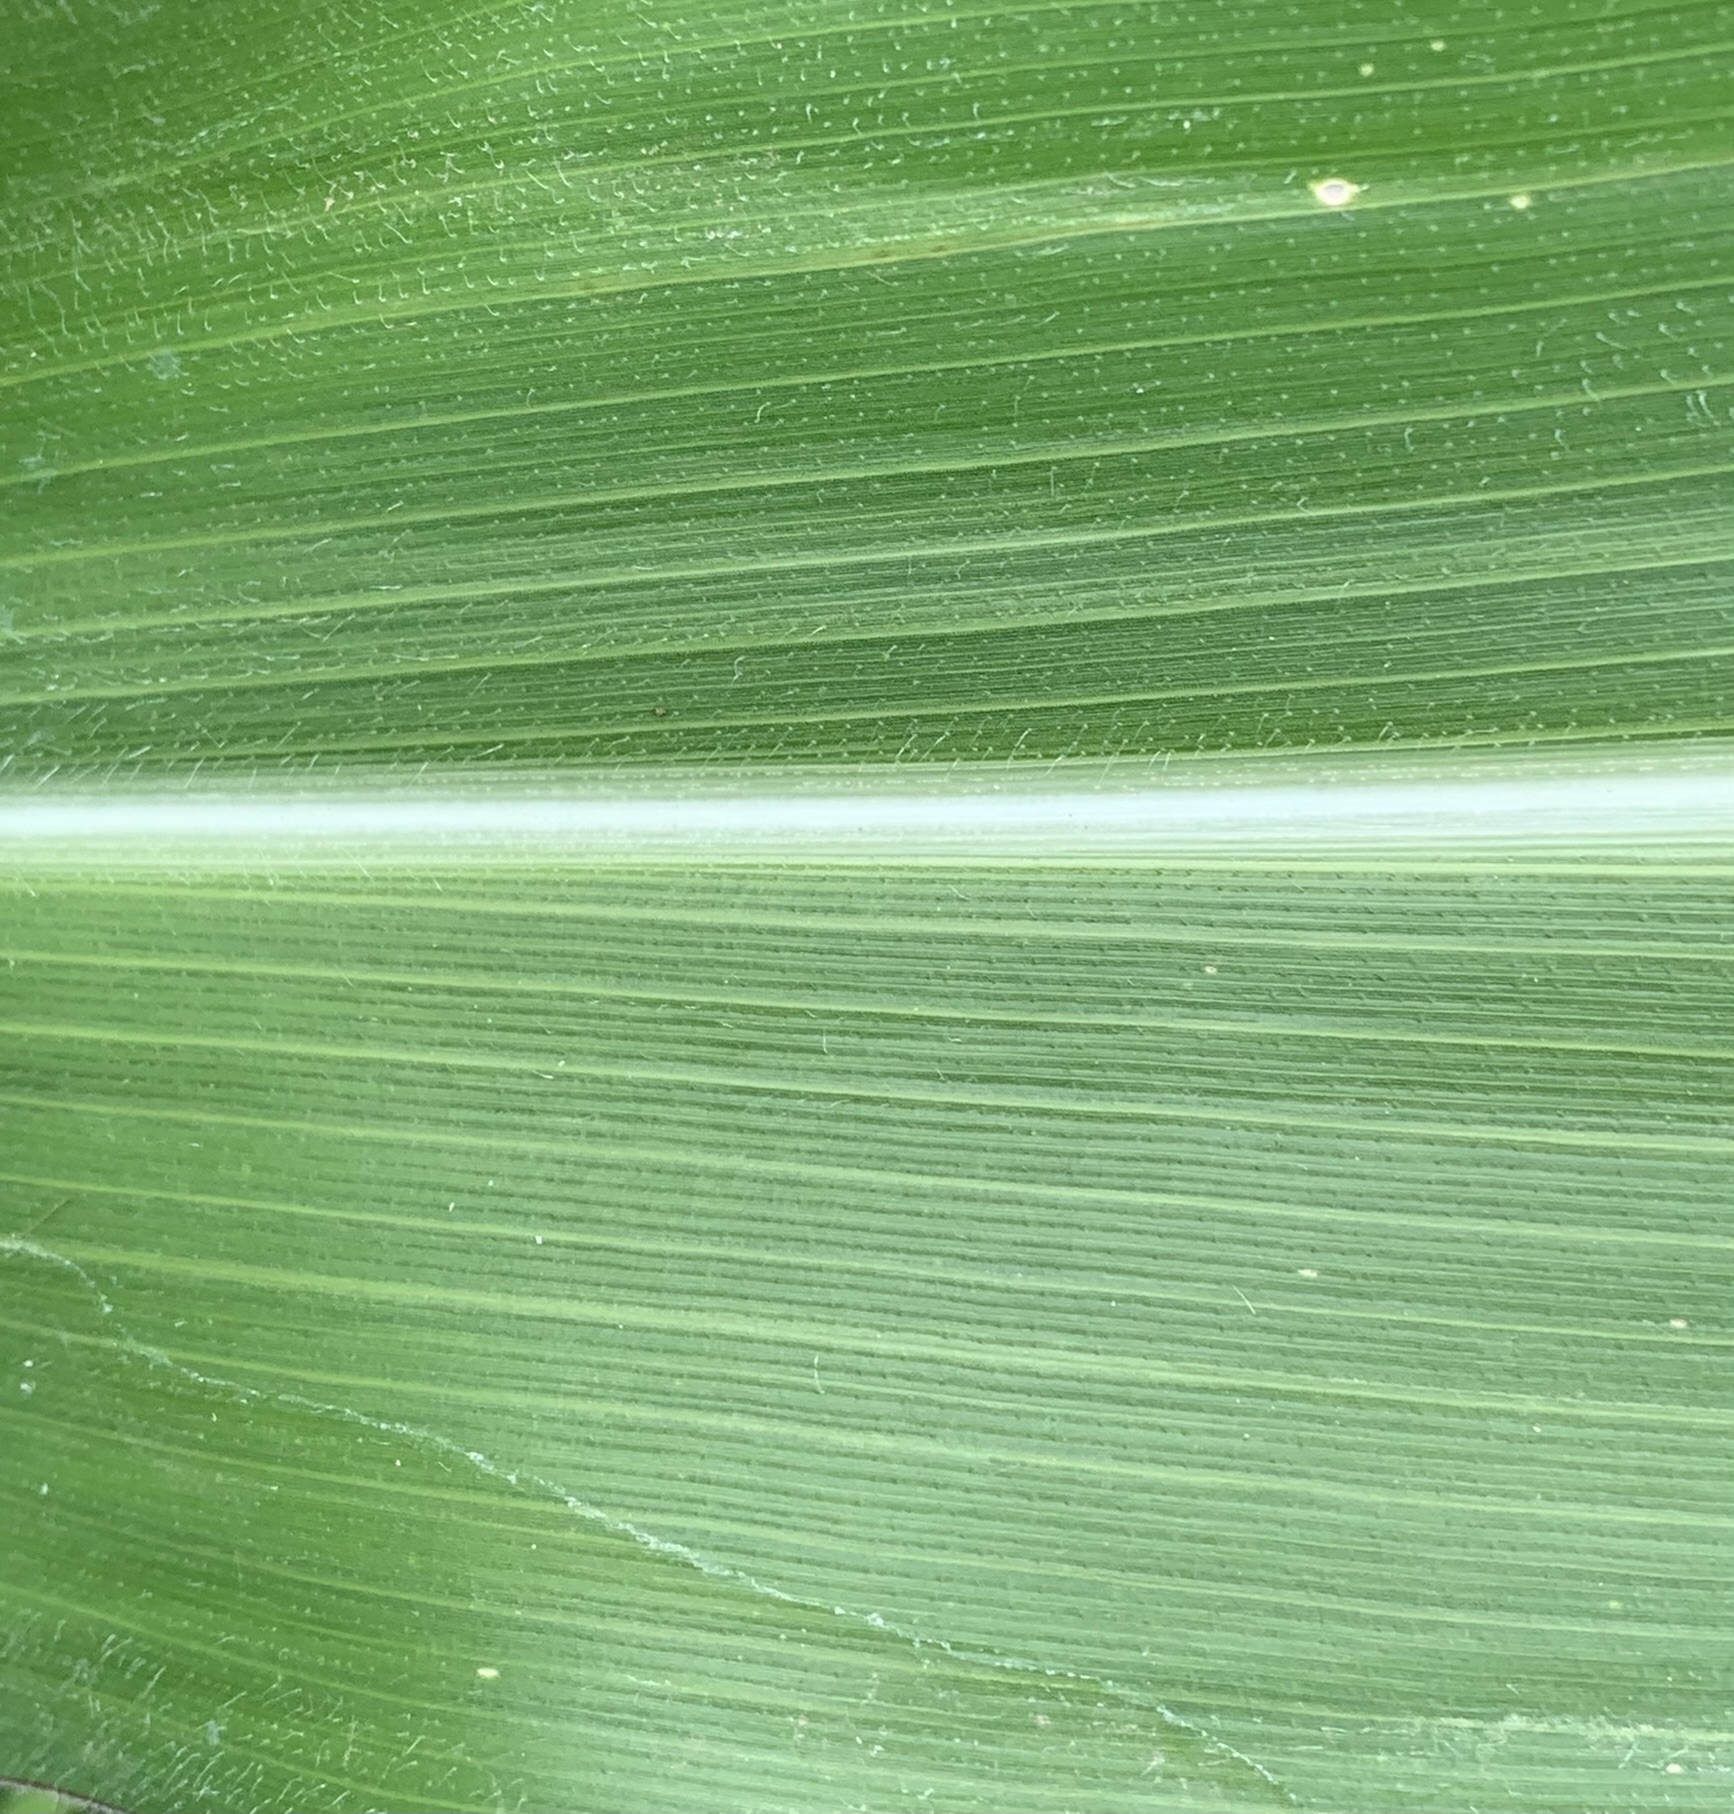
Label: Healthy